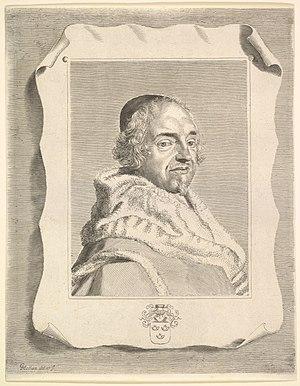
François-Théodore de Nesmond, né en 1598 et mort le 25 novembre 1664 à Paris est président à mortier du Parlement de Paris, surintendant de la maison du prince de Condé, membre du conseil privé du roi.